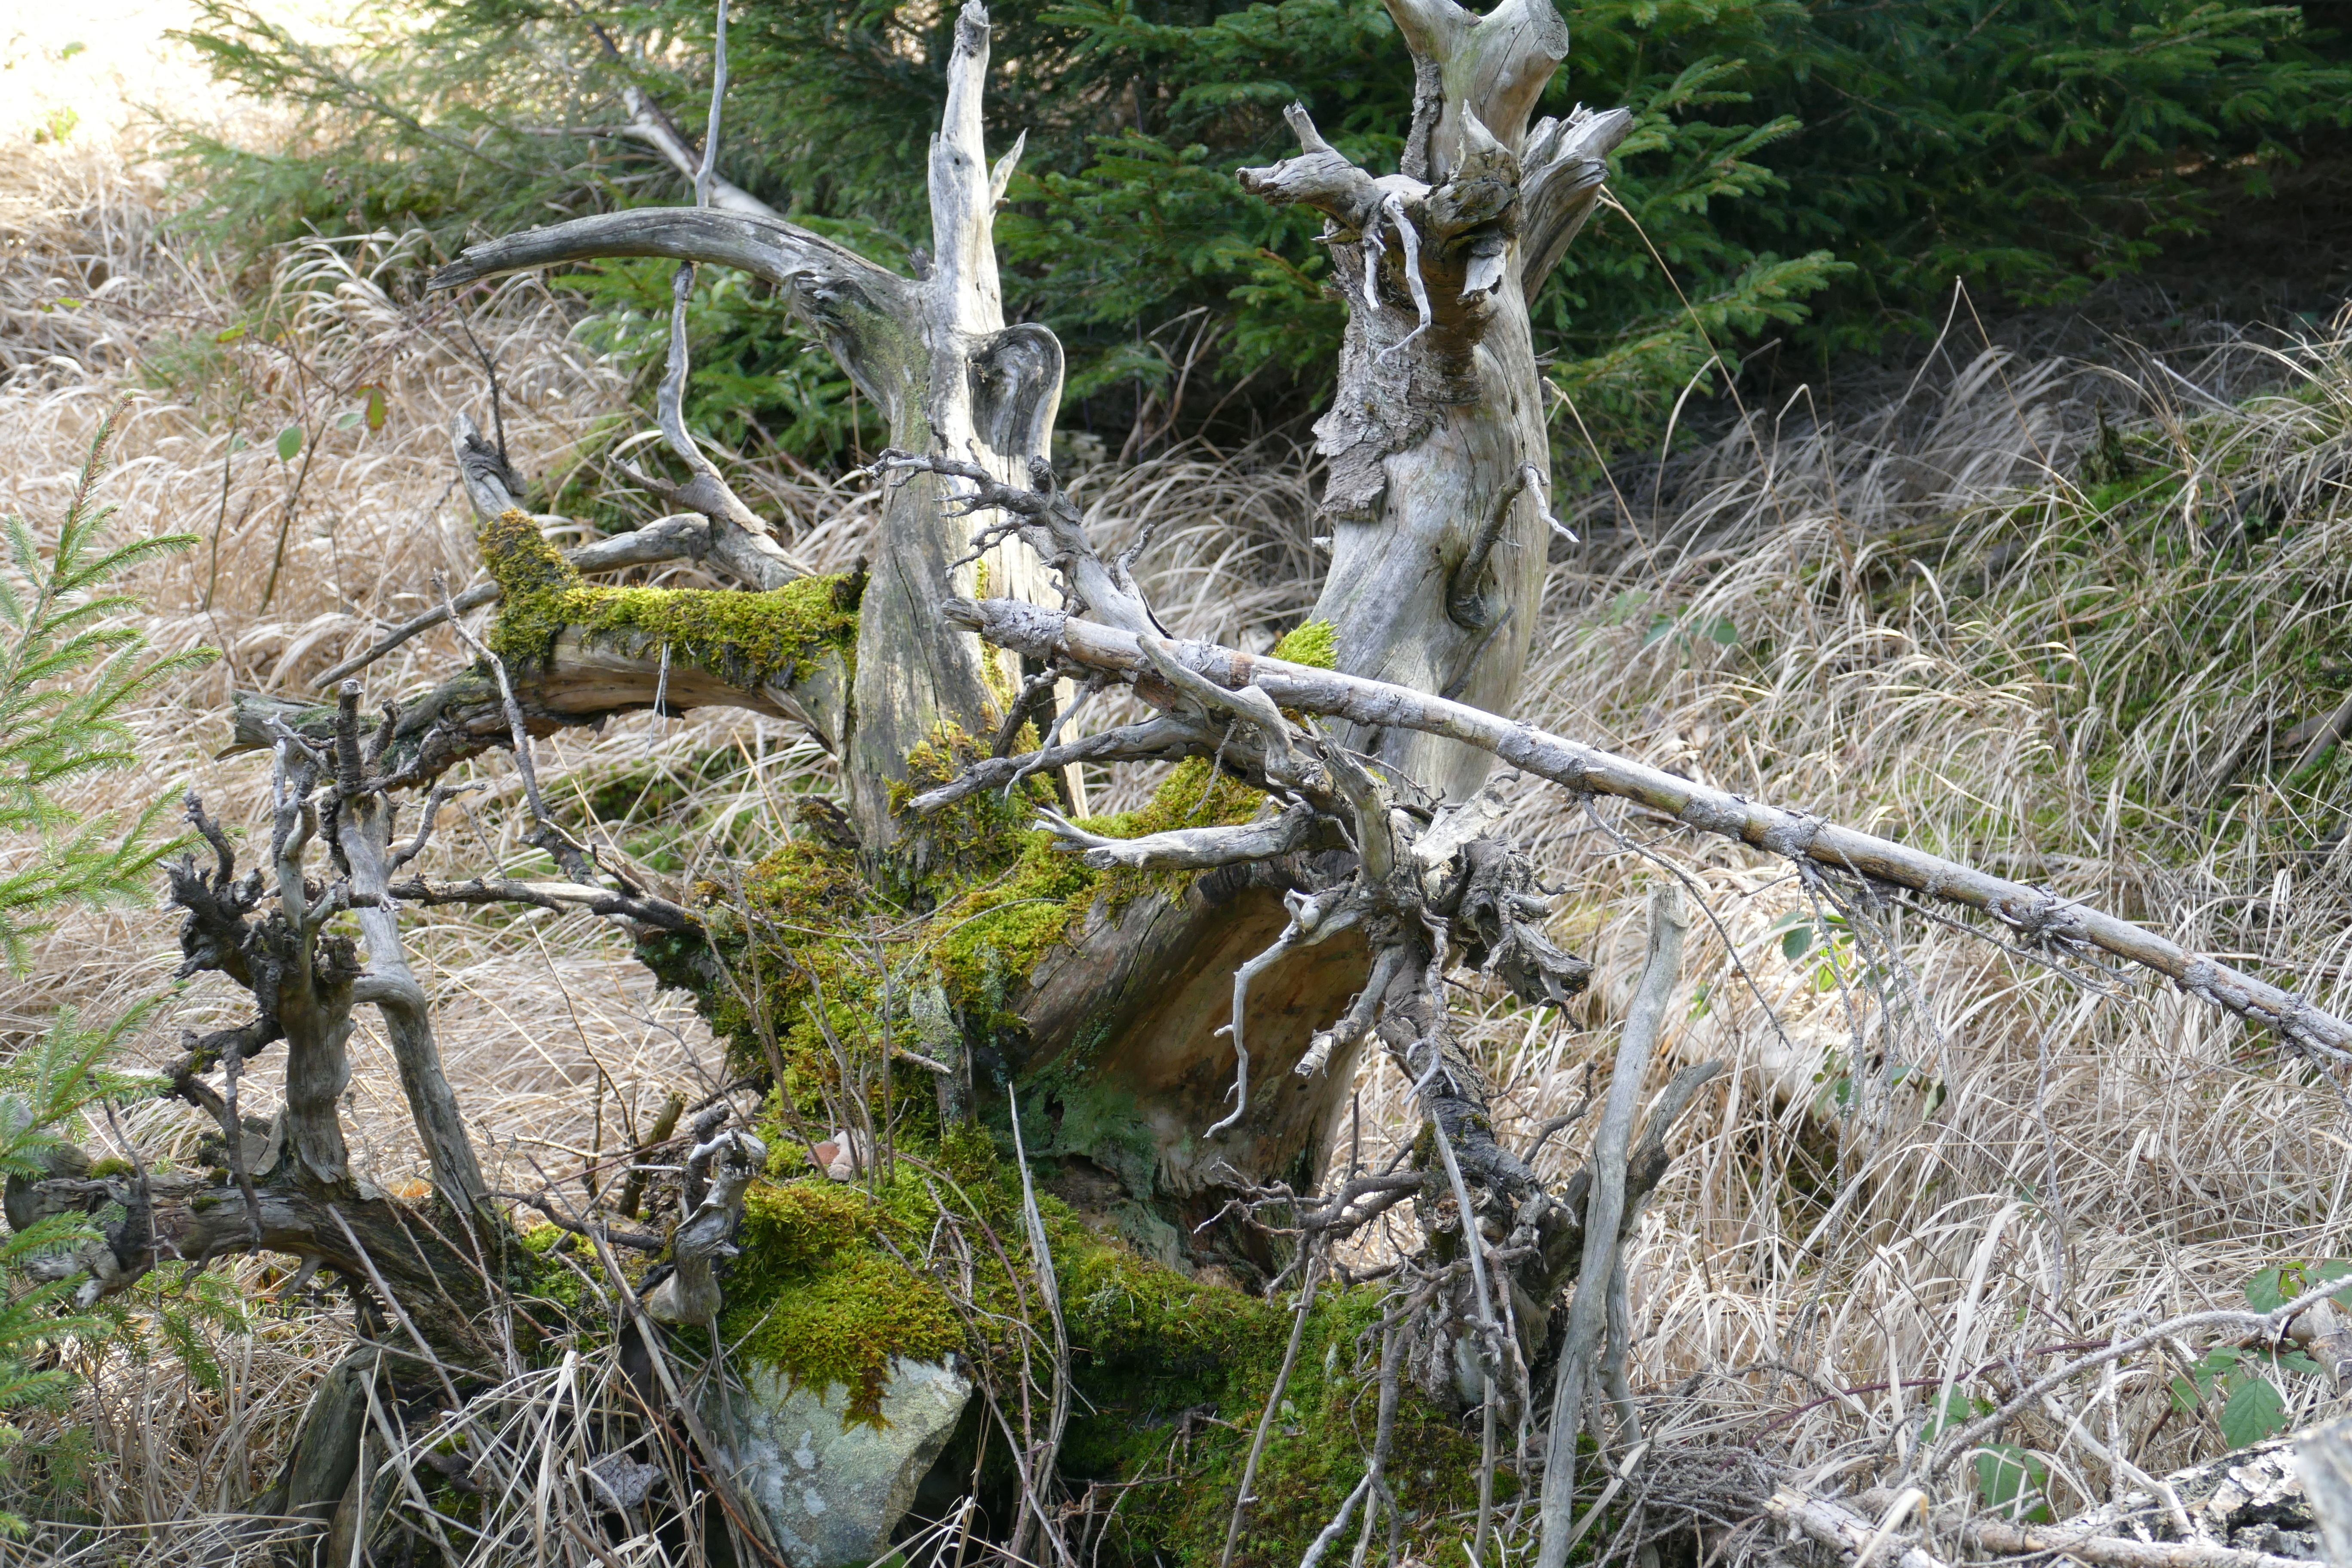
tree, nature, forest, wilderness, plant, flower, moss, wildlife, flora, wetland, woodland, tree stump, habitat